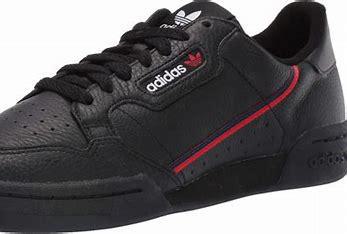
Brand: Adidas
Model: Continental 80